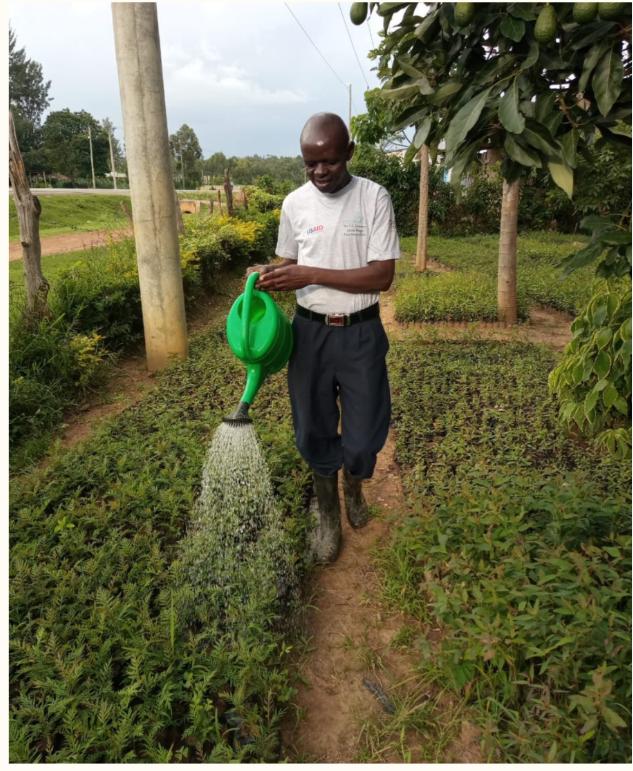
Mfumo wa umwagiliaji wa kwa mkono ambapo mtu anatumia chombo cha kumwagilia maji kwenye shamba lenye mimea mingi, hali inayowakilisha njia rahisi na ya gharama nafuu ya kuendesha kilimo cha ukubwa wa kati au mdogo njia ya udongo na miti pembeni ikionyesha mazingira ya kijijini huku mfumo huu ukitoa ubunifu na unyambufu wa udhibiti wa kiasi cha maji kwa kila mmea .